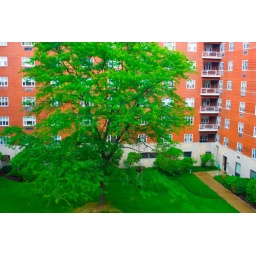
The tree in the courtyard of the building across the street